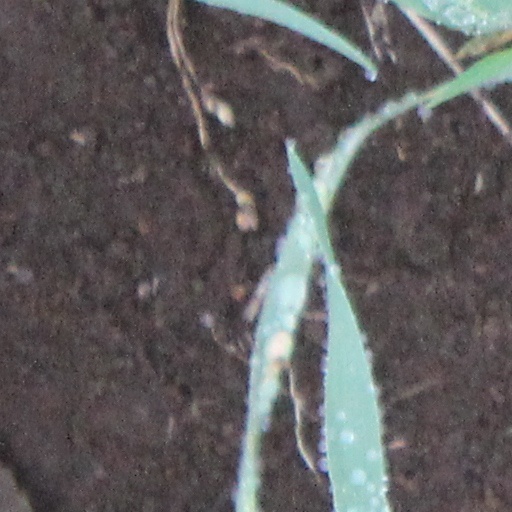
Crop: wheat